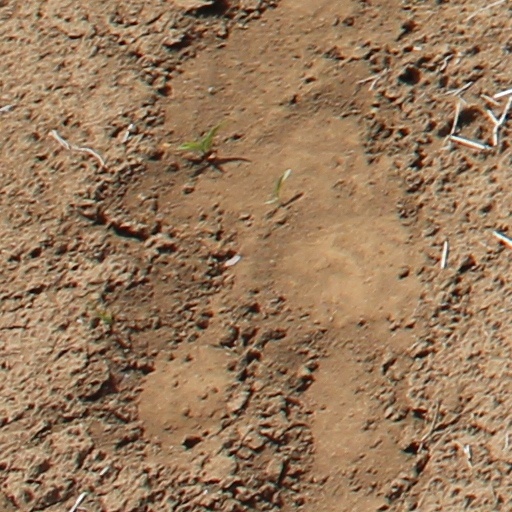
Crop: wheat